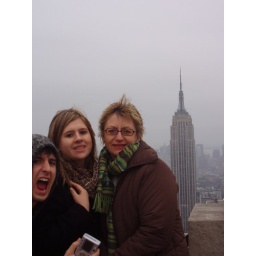
us on top floor of rockafeela center, with empire state building in background